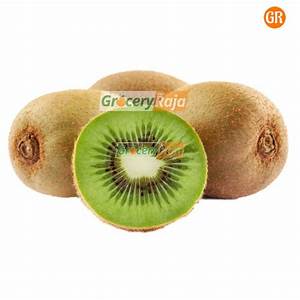
Label: Kiwi